Sergeant Reckless

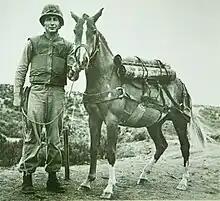
Reckless with her primary trainer, Platoon Gunnery Sergeant Joseph Latham

In October 1952, Pedersen received permission from Colonel Eustace P. Smoak to purchase a horse for his platoon. Based in mountainous terrain, Pedersen needed a pack animal capable of carrying up to nine of the heavy 24-pound shells needed to supply the recoilless rifles used by his unit, the Recoilless Rifle Platoon of the 5th Marine Regiment. The day after he received permission, on October 26, 1952, Pedersen, Sergeant Willard Berry, and Corporal Philip Carter drove a jeep with a trailer to the Seoul racetrack. Pedersen paid for the horse with his own money. Moon was reluctant to sell the horse, though he needed to, and cried when "Flame" departed. The Marines renamed her "Reckless" as a contraction of the name of the Recoilless rifle and a nod to the daredevil attitude associated with those who used the gun.